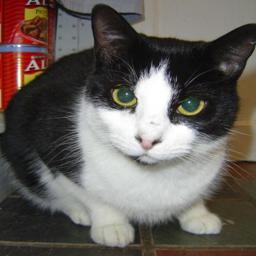
Animal: cats